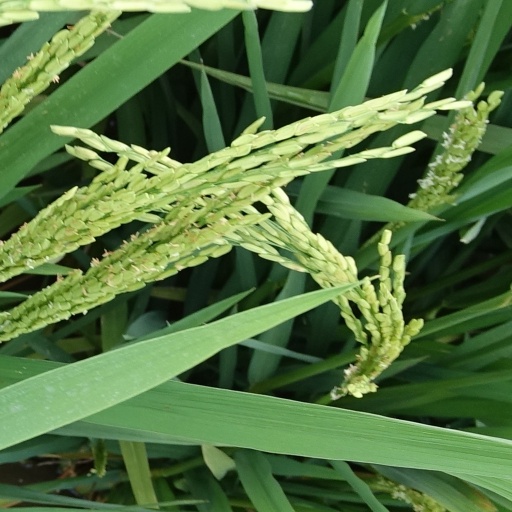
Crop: rice